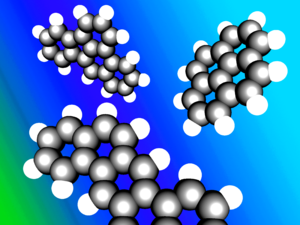
Les hydrocarbures aromatiques polycycliques sont une sous-famille des hydrocarbures aromatiques, c'est-à-dire des molécules constituées d’atomes de carbone et d’hydrogène mais dont la structure comprend au moins deux cycles aromatiques condensés.